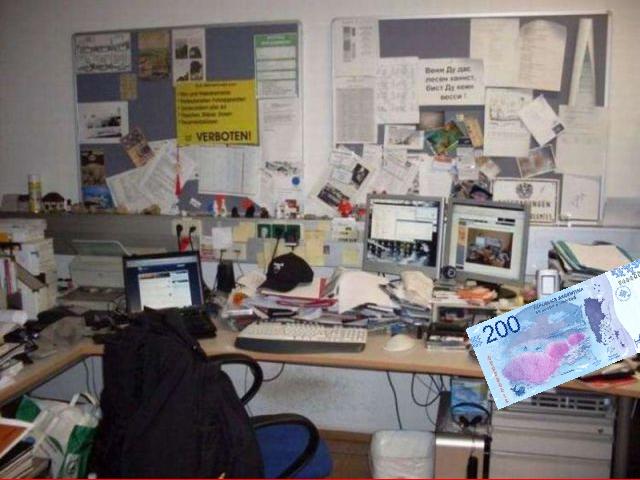
Denominación: 200